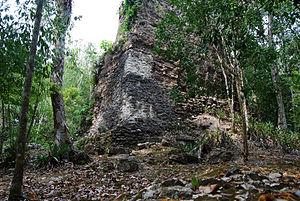
La Muerta est un site archéologique maya situé au nord du Guatemala, dans le département du Petén, entre les sites d'El Mirador et d'El Tintal. Il est situé sur un promontoire à 3,5 km au sud du complexe du Tigre d'El Mirador, et est considéré comme un satellite de cette cité et fut habitée durant la période classique. Le site a été massivement pillé.
Cette liste des sites mayas est une liste alphabétique répertoriant un nombre significatif de sites archéologiques associés à la civilisation maya de la Mésoamérique.